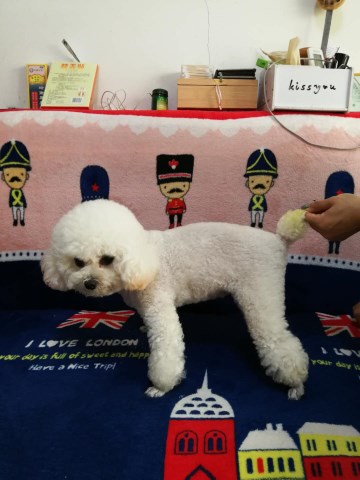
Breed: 7449-n000128-teddy